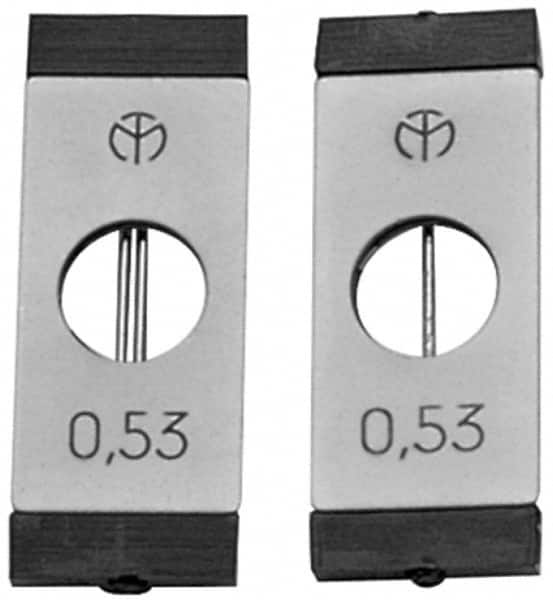
Value Collection - Micrometer Accessories Type: Anvil For Use With: Tesa Micrometers w/ 0.256" Diameter Spindles
Item #: 02195410 Brand: Value Collection Model #: Product Specifications Micrometer Accessories; Type: Anvil ; For Use With: Tesa Micrometers w/ 0.256" Diameter Spindles ; Anvil Type: Thread Wire ; Pitch Range (TPI): 28 ; Wire Diameter (Decimal Inch): 0.0209 Type Anvil For Use With Tesa Micrometers w/ 0.256" Diameter Spindles Anvil Type Thread Wire Pitch Range (TPI) 28 Wire Diameter (Decimal Inch) 0.0209
Brand: Value Collection
Category: Hardware > Tool Accessories > Measuring Tool & Sensor Accessories > Micrometer Accessories